SNCF 150.P

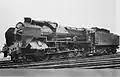
Builder's photograph of a 150.P

SNCF 150.P were a class of 2-10-0 “Decapod” steam locomotives built as standard locomotives of the newly created Société Nationale des Chemins de fer Français (SNCF) between April 1940 and April 1950